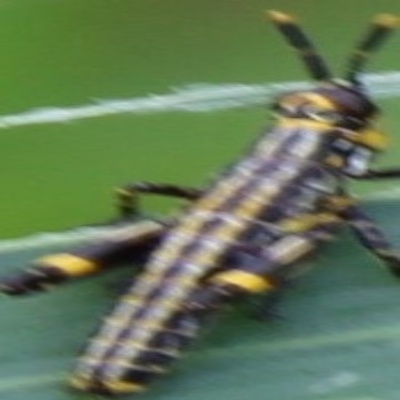
Crop: Maize
Condition: grasshoper